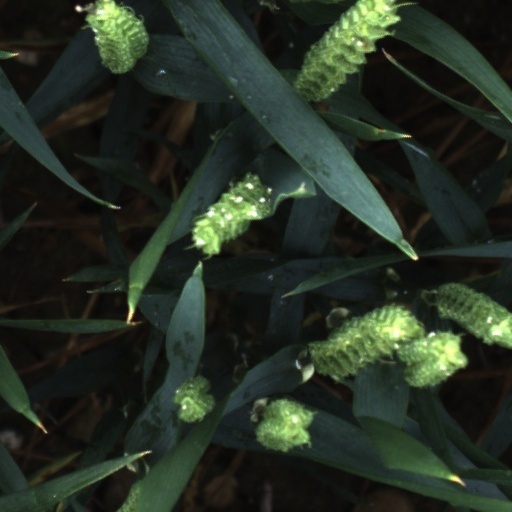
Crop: wheat